History of Gibraltar

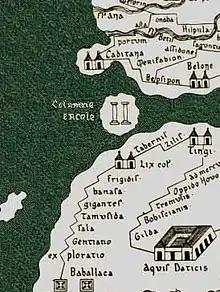
The Pillars of Hercules depicted erroneously as an island on the "Tabula Peutingeriana", an ancient Roman map

During ancient times, Gibraltar was regarded by the peoples of the Mediterranean as a place of religious and symbolic importance. The Phoenicians were present for several centuries, apparently using Gorham's Cave as a shrine to the "genius loci" of the place, as did the Carthaginians and Romans after them. Excavations in the cave have shown that pottery, jewellery and Egyptian scarabs were left as offerings to the gods, probably in the hope of securing safe passage through the dangerous waters of the Strait of Gibraltar.